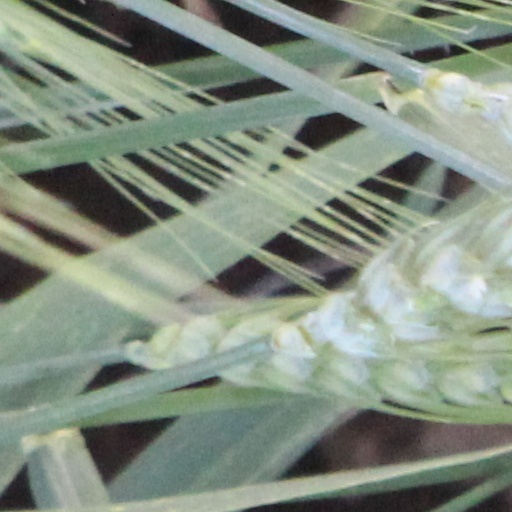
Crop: wheat